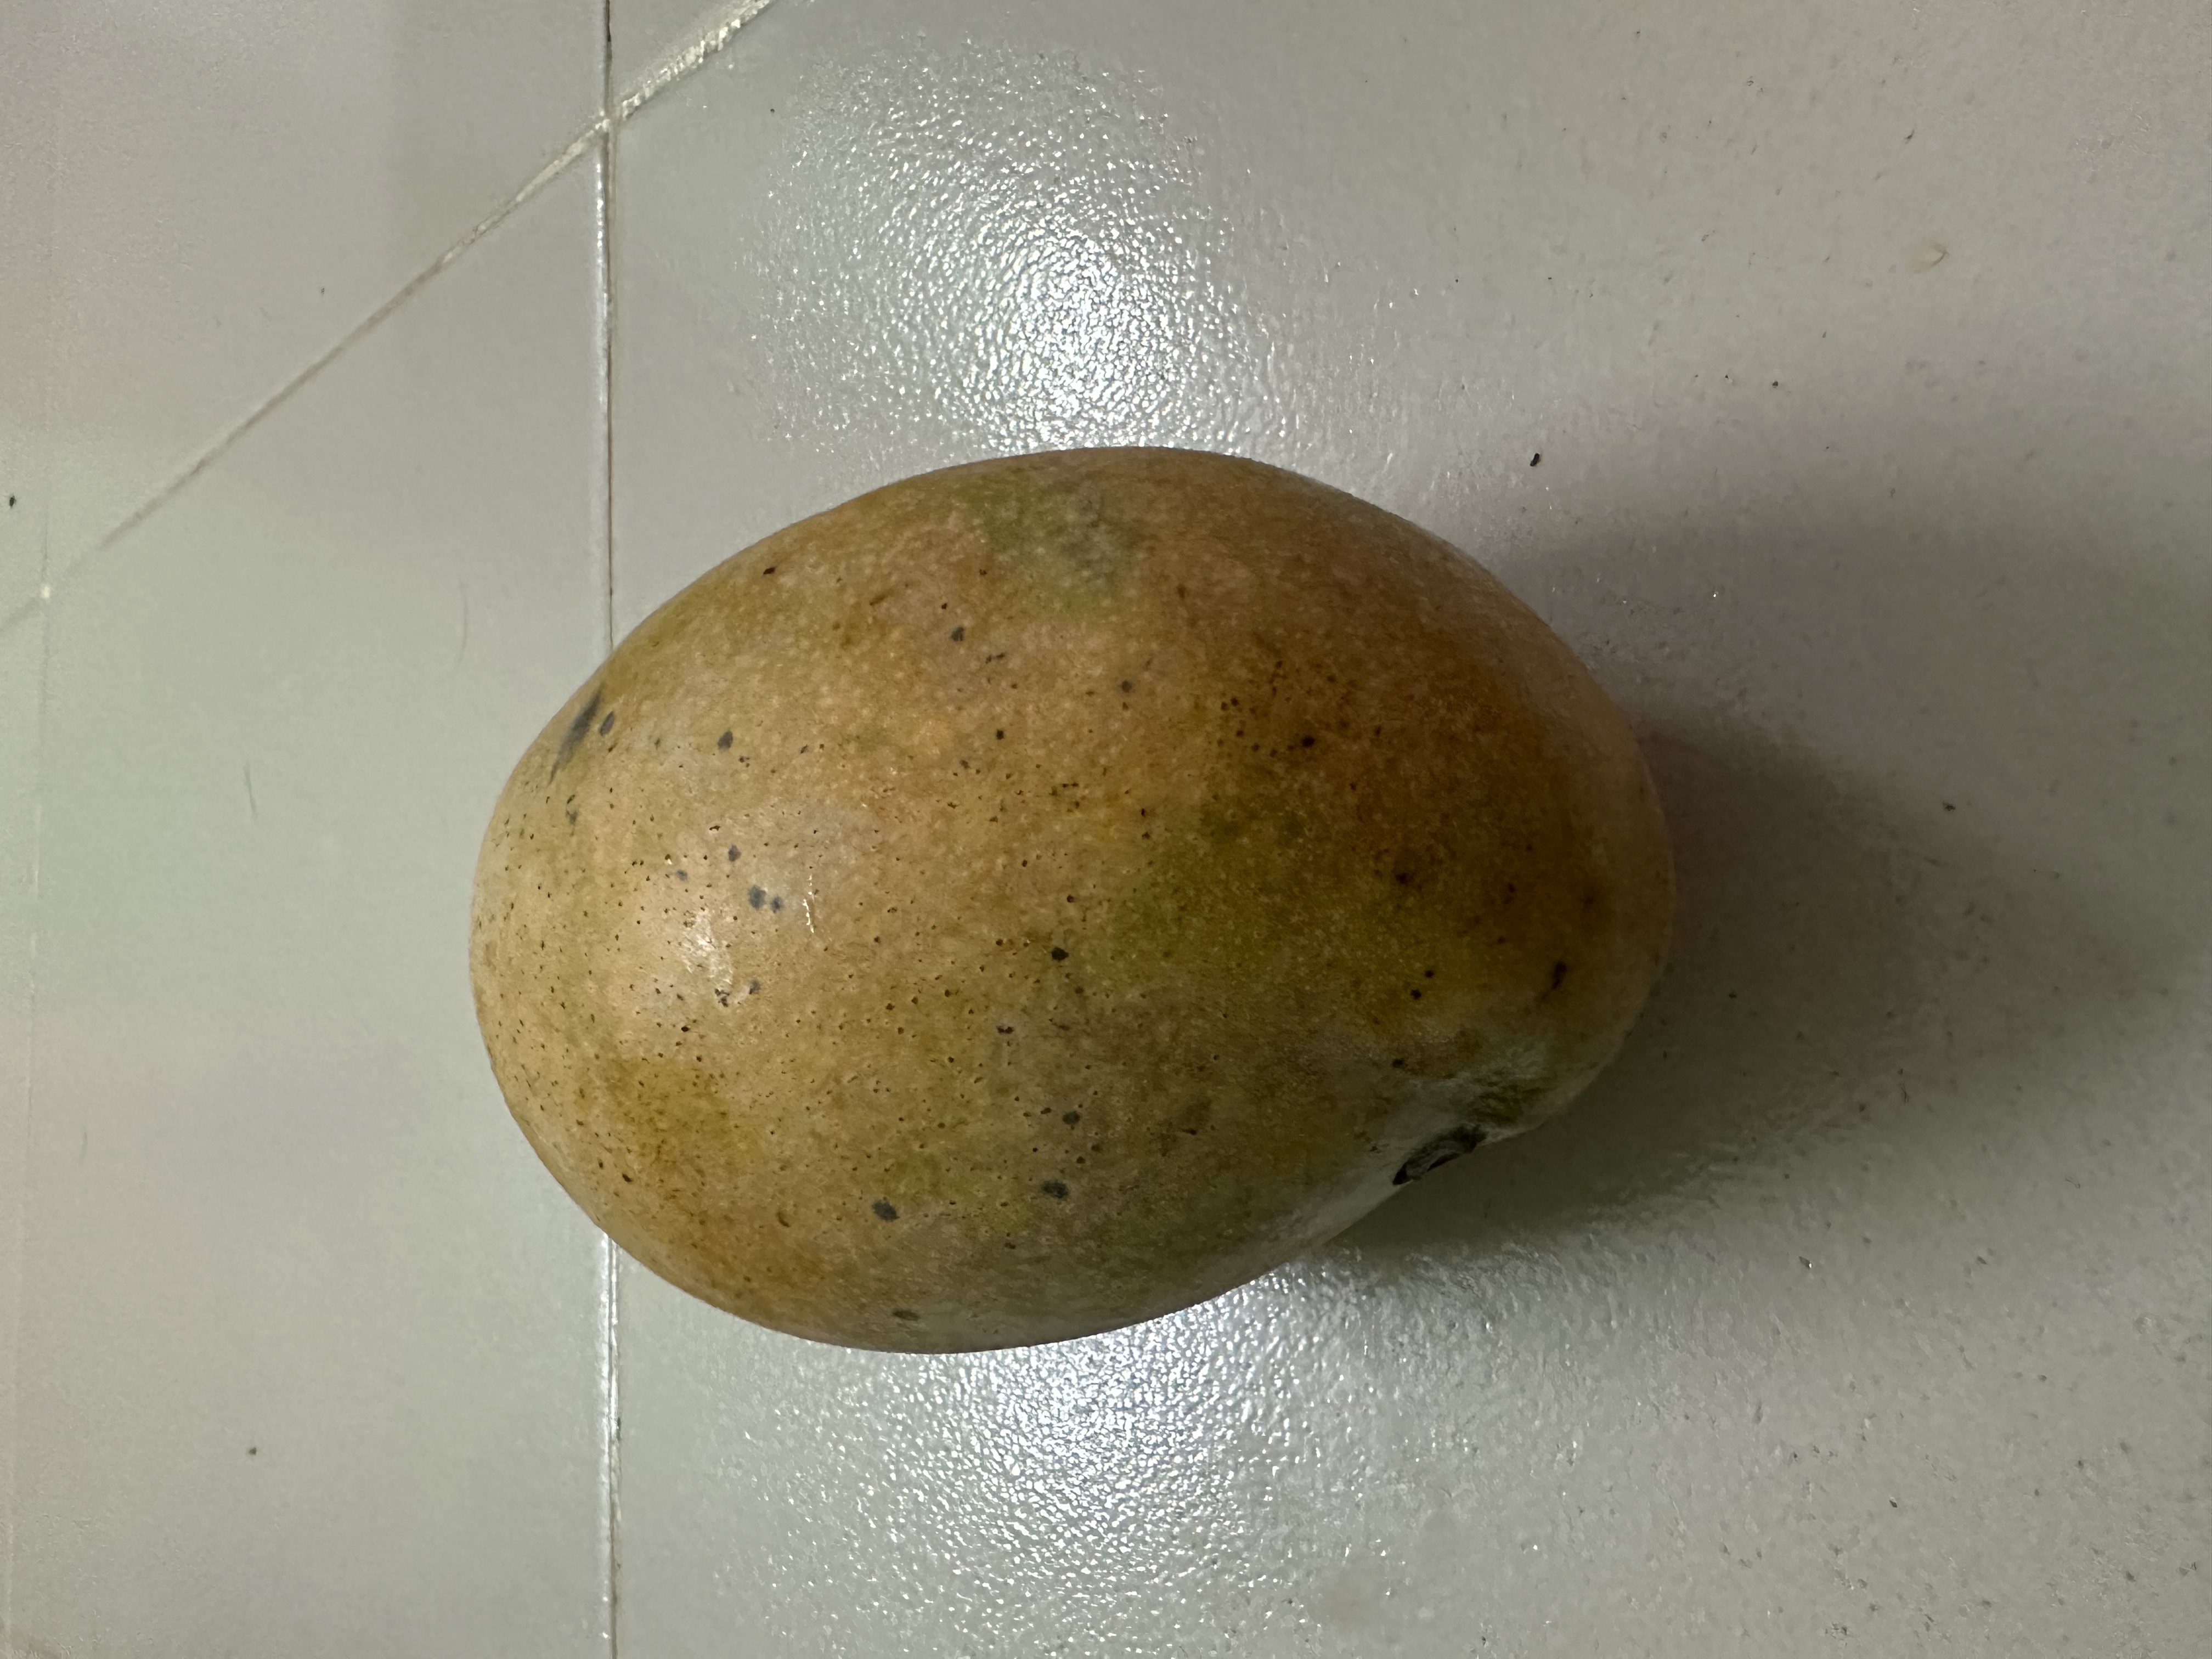
Mango variety: Mollika